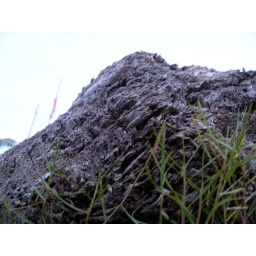
this was a big plant which was brought in 2 male' in the t-sunami... as the wood is dead the grass is growing